Callier effect

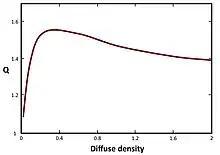
Figure 5: Callier Q factorversus diffuse density for a silver-based film.

These variations (for example with a condenser or a diffuser enlarger) were observed over a long period of time, and they became known as ‘Callier effect’.